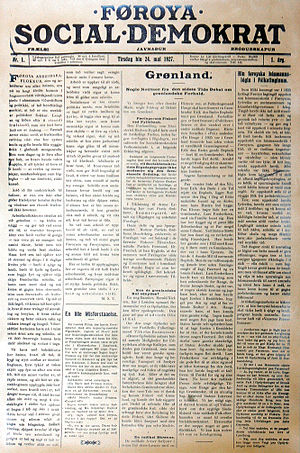
Sosialurin
Første udgave, 24. maj 1927
Sosialurin er Færøernes største avis og udkommer tre gange om ugen. Som navnet antyder, har avisen været knyttet til Socialdemokratiet. I marts 2006 købte de ansatte og ledelsen to tredjedele af avisen, mens den sidste tredjedel blev købt af Føroya Tele.